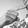
ASL letter: G